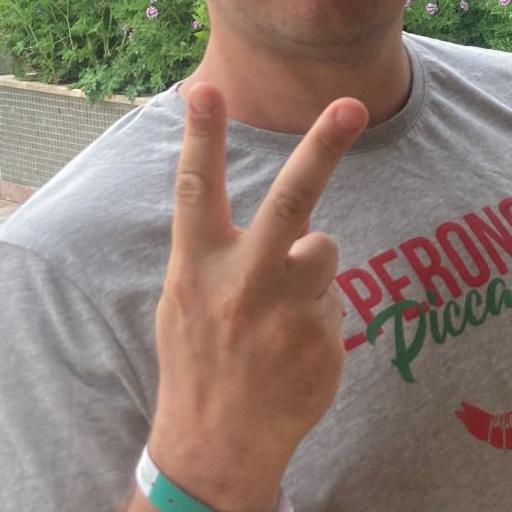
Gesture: peace_inverted